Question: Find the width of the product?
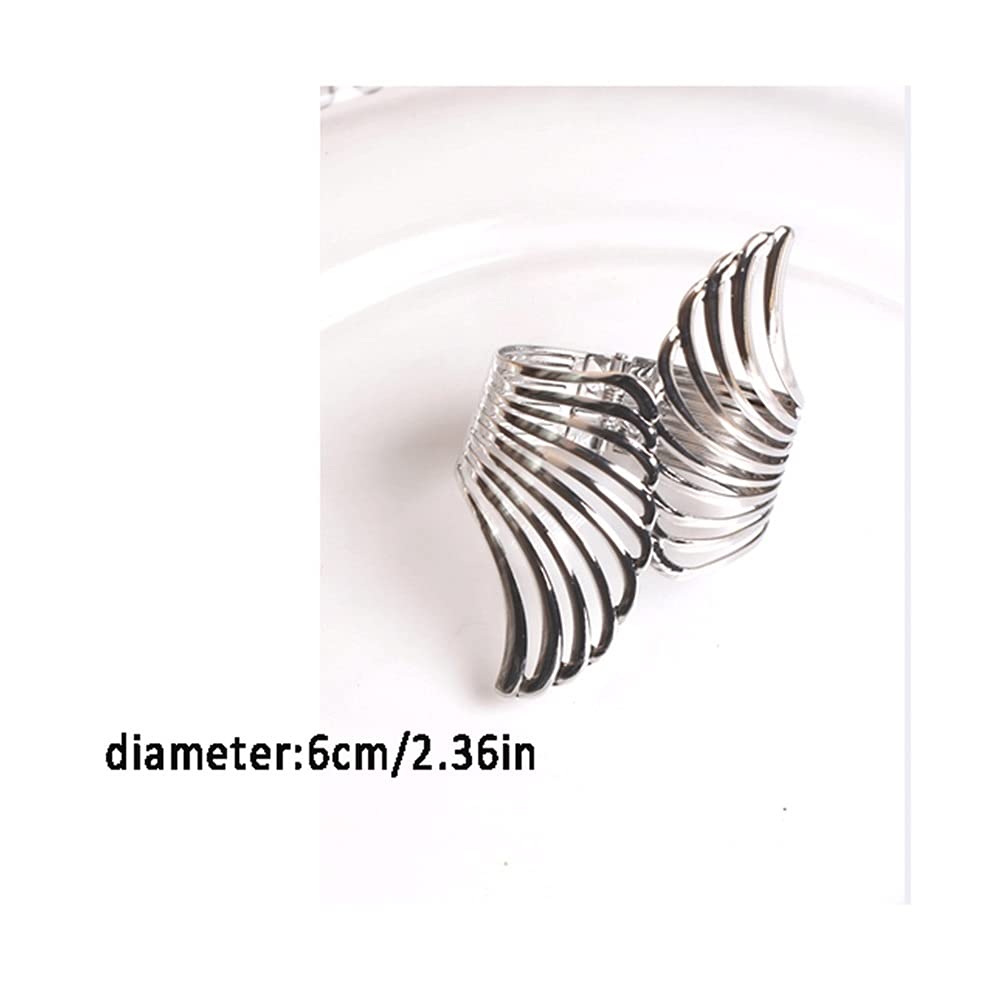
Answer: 6.0 centimetre